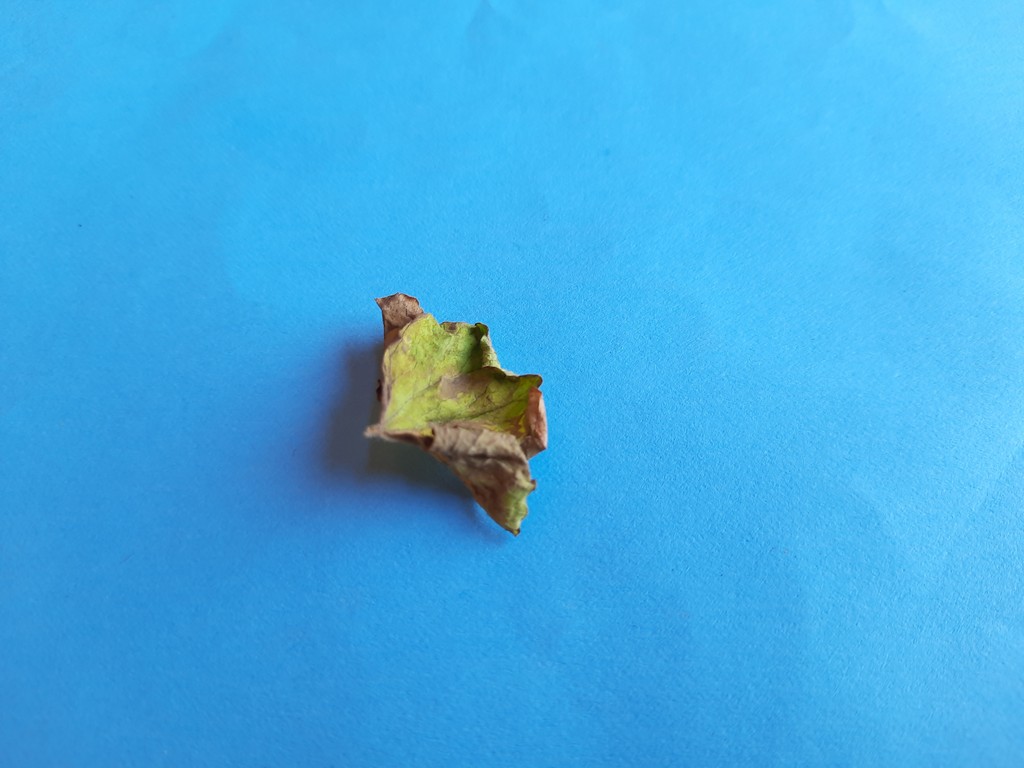
Label: Dried